Windsock

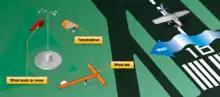
Other wind direction indicators include wind tees and wind tetrahedrons.

Wind tees and wind tetrahedrons are two other commonly used wind direction indicators in airports. Wind tees are shaped like an airplane so that they match with the heading of an aircraft ready to take off and land. Wind tetrahedrons always have their pointed ends pointing to the wind. Wind tees and tetrahedrons can swing freely and align themselves with the wind direction, but neither provides an indication of wind speed, unlike a windsock. Since a wind tee or tetrahedron can also be manually set to align with the runway in use, a pilot should also look at the wind sock for wind information, if one is available.